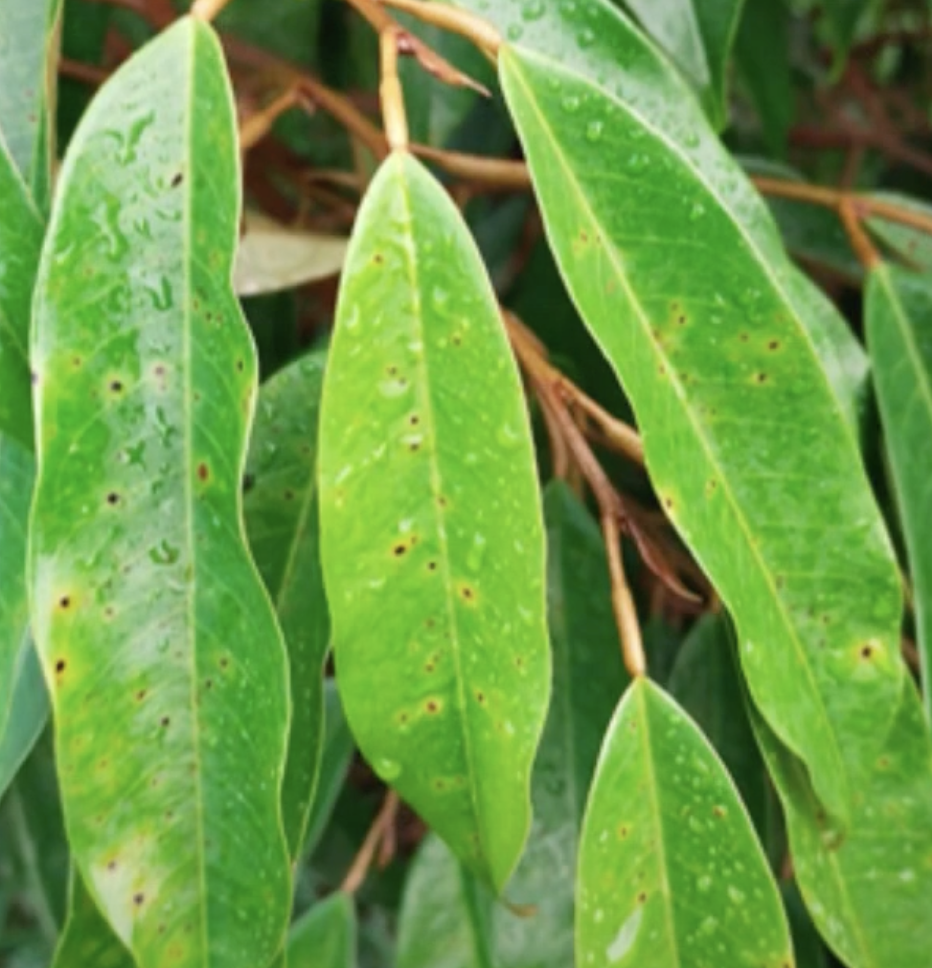
Label: canker_disease